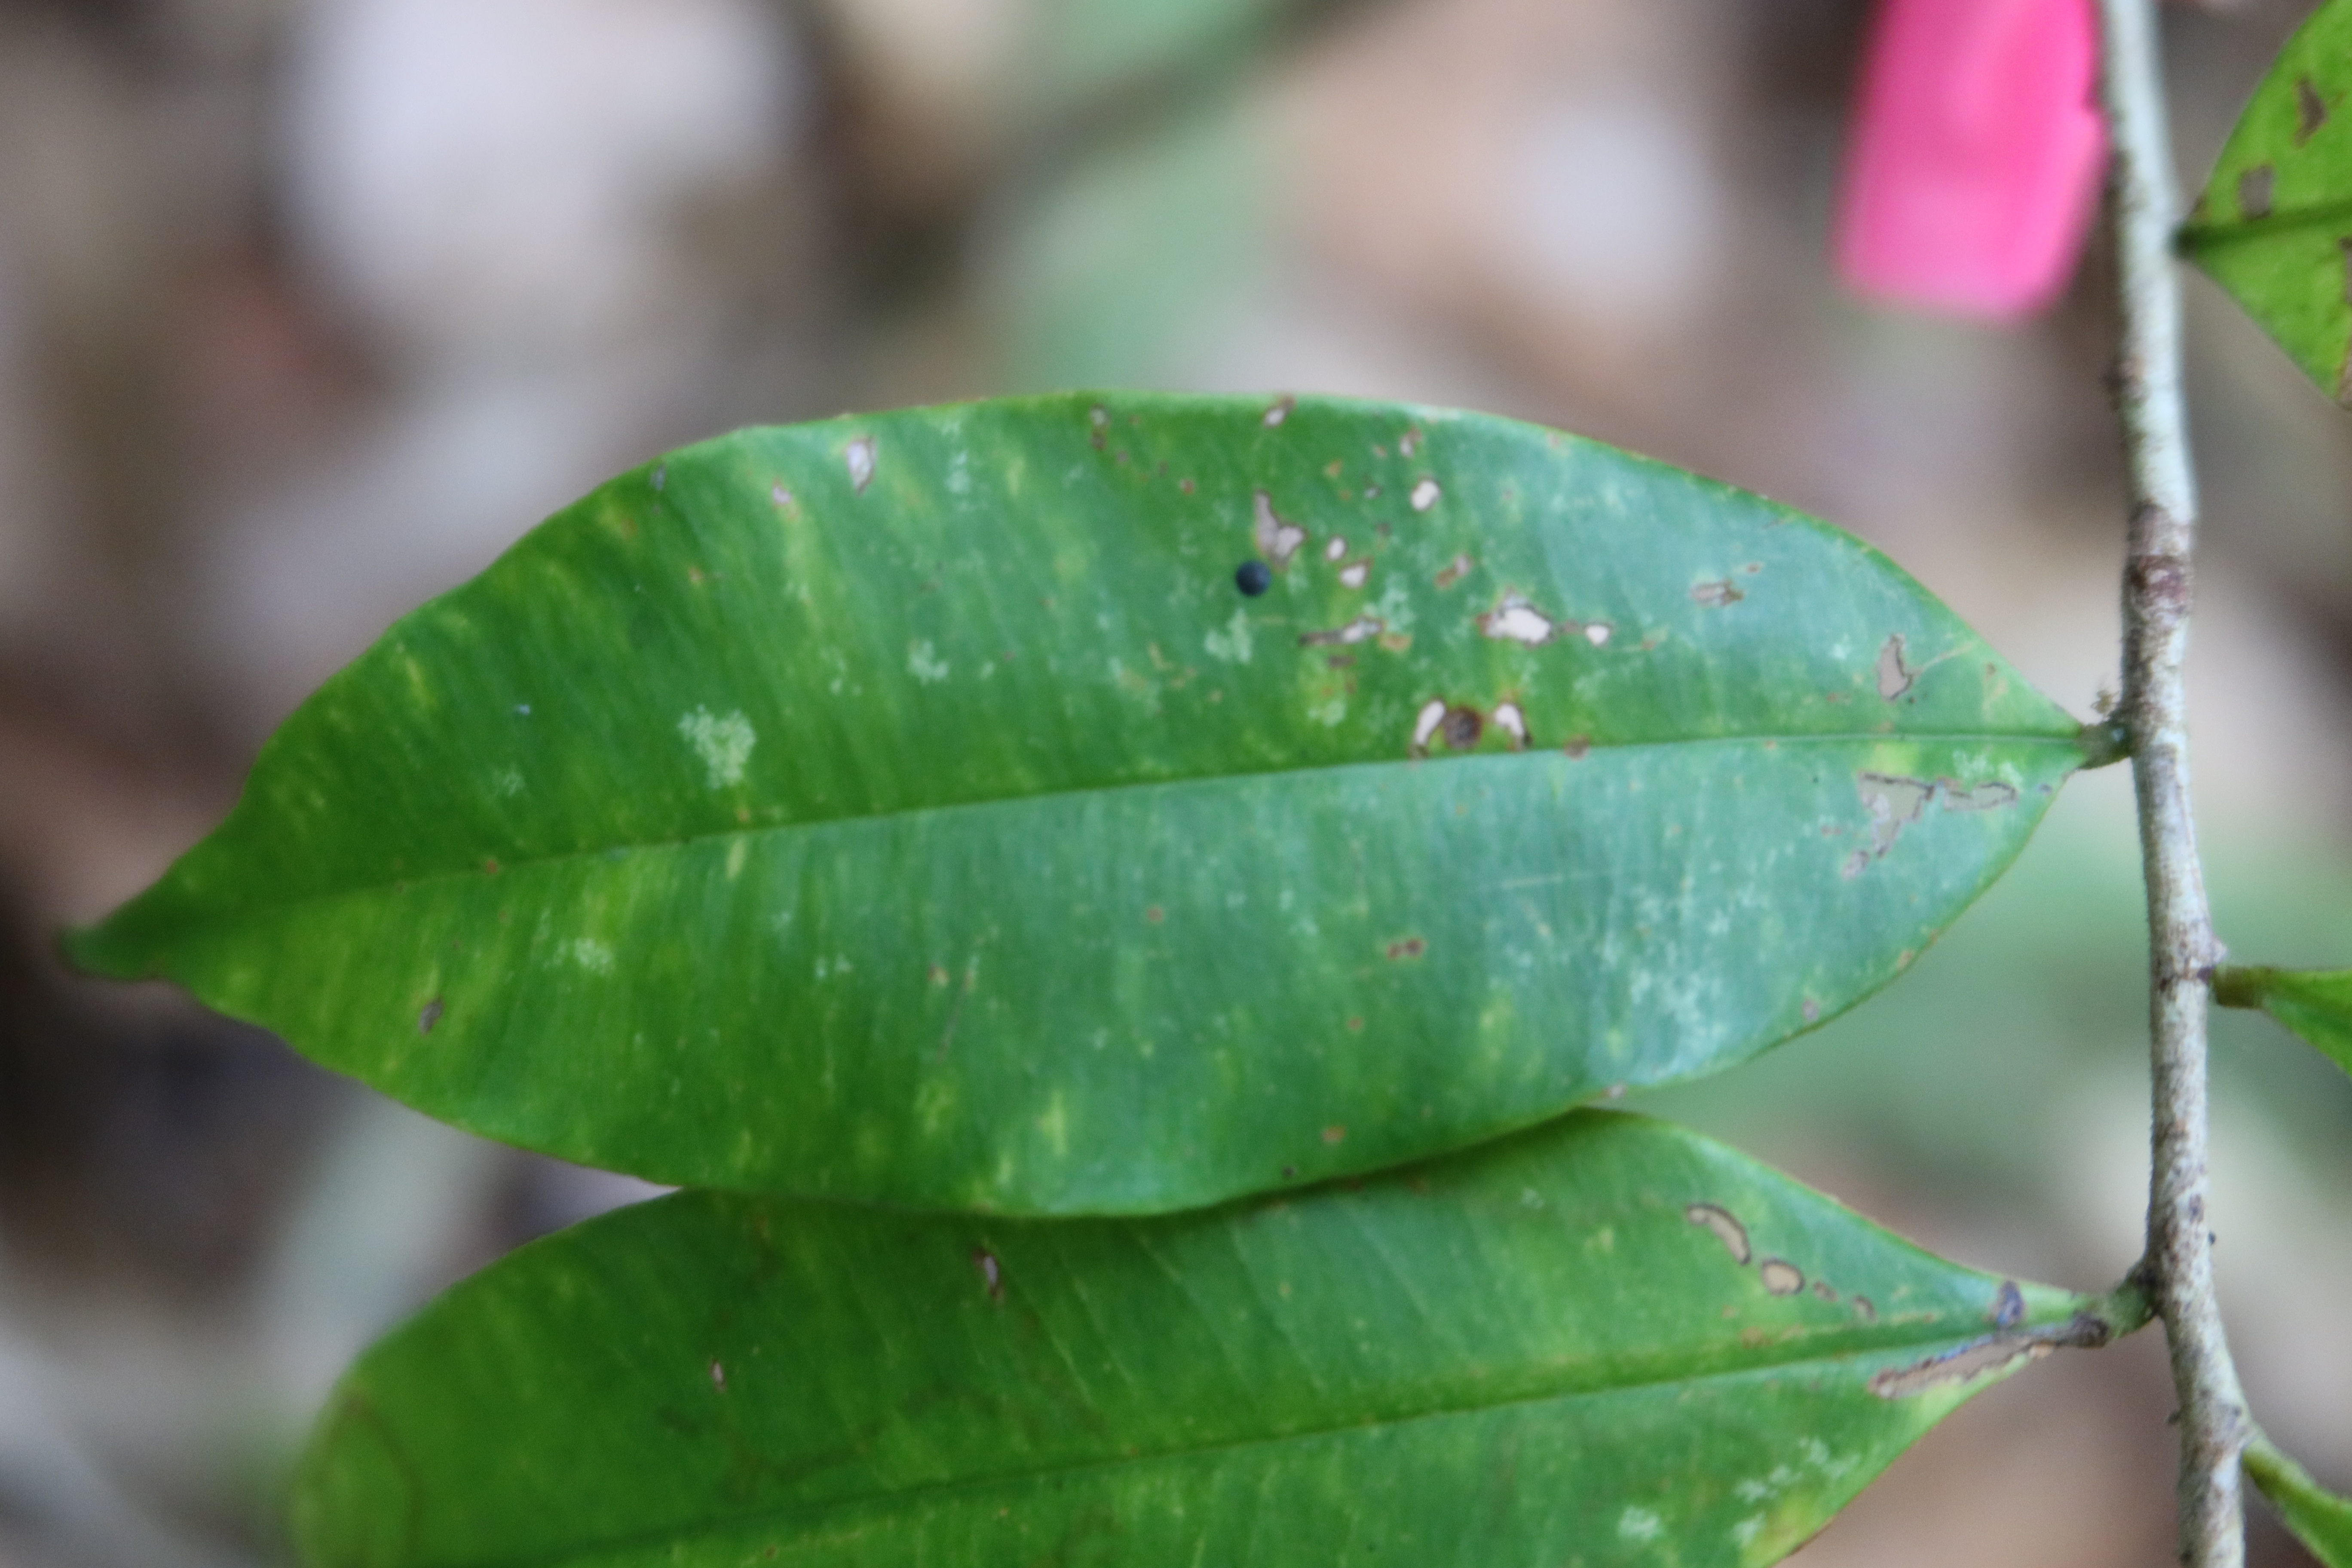
Label: Black spots